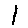
Label: 1